Willi und die Windzors

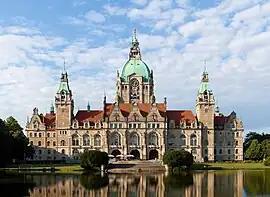
In the film, the town hall of Hanover is shown to become the new residence of the British royal family

Due to the "immoral behavior" of the royal family and the high cost of maintaining the royal court, the British parliament passes a bill to abolish the monarchy with immediate effect. Queen Elizabeth II (depicted as the stone-hearted head of the family), Queen Elizabeth The Queen Mother, Prince Philip, Duke of Edinburgh, who is shown to have a dysfunctional relationship with his son, Charles, Prince of Wales, as well as Diana, Princess of Wales (who is shown to blossom out having shed all her royal obligations), Princess Margaret, Countess of Snowdon (who is depicted as a deranged drinker), and the Princes William and Harry have to leave the country. Sarah, Duchess of York, and Prince Andrew, Duke of York, instead become members of the British workforce to pay off their mounting debt.